Ananke (moon)

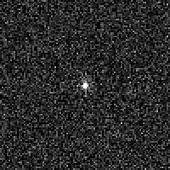
Single-exposure image of Ananke by the Wide-field Infrared Survey Explorer (WISE) spacecraft in 2010

In the visible spectrum, Ananke appears neutral to light-red (colour indices B-V=0.90 V-R=0.38).